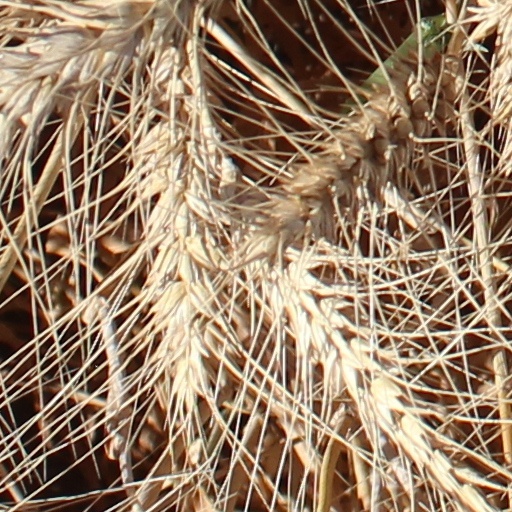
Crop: wheat